1920 East Prussian plebiscite

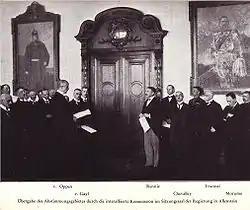
Handover of the plebiscite area by the Allied commission, Allenstein , 16 August 1920

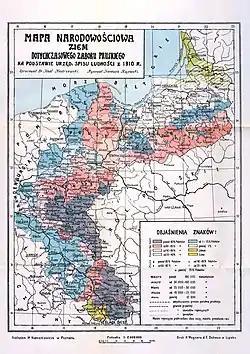
Map of the eastern parts of Prussia, showing the percentage of ethnic Poles.

The Commission had general powers of administration and was particularly "charged with the duty of arranging for the vote and of taking such measures as it may deem necessary to ensure its freedom, fairness, and secrecy. The Commission will have all necessary authority to decide any questions to which the execution of these provisions may give rise. The Commission will make such arrangements as may be necessary for assistance in the exercise of its functions by officials chosen by itself from the local population. Its decisions will be taken by a majority".